Phantom Lady

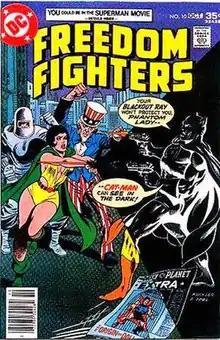
"Freedom Fighters" #10 (October 1977). Phantom Lady fights Cat-Man, with fellow Quality superheroes the Human Bomb and Uncle Sam.

Baker's cover for "Phantom Lady" #17 (April 1948) was reproduced in "Seduction of the Innocent", the 1954 book by Dr. Fredric Wertham denouncing what he saw as the morally corrupting effect of comics on children. The cover, which illustrated Phantom Lady attempting to escape from ropes, was presented by Wertham with a caption that read, "sexual stimulation by combining 'headlights' with the sadist's dream of tying up a woman". In the meantime, Fox went under and its assets were acquired by other publishers, and a Phantom Lady story from "All-Top" was then reprinted as a backup feature in "Jungle Thrills" by Star Publications, which then itself went out of business.